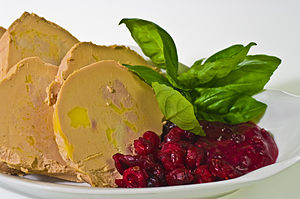
Foie gras / Forbrug
Foie gras med hindbær
Foie gras er leveren fra velfodrede gæs eller ænder, der tvangsfodres inden slagtning. Dyrenes Beskyttelse beskriver det sådan: "Selve tvangsfodringen foregår med en 20-30 cm lang plasticslange eller et rør, der presses ned i mavesækken gennem spiserøret på fuglen. Foderet skydes ned i maven på fuglen, og på denne måde tvinges den til at indtage langt mere føde, end den frivilligt ville æde. Produktionsmetoden har været kendt siden antikken, da ægypterne benyttede den i år 2.500 f. Kr. I Europa produceres foie gras primært i Belgien, Bulgarien, Frankrig, Spanien og Ungarn.